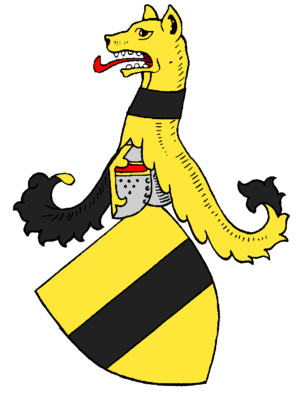
La noblesse du Saint empire ou noblesse impériale, est l’ensemble des personnes ayant reçu un titre ou sa confirmation à le porter directement de l'empereur du Saint-Empire, formant d'une part, une noblesse dite "immédiate" et souveraine, relevant uniquement de l'empereur; et de l'autre une noblesse honorifique médiate, soumise aux seigneurs locaux. Médiate ou immédiate, cette noblesse était reconnue dans tout l'empire. Celle ci ne doit pas être confondue avec les noblesses territoriales des États qui composaient l'empire, qui elles, n'étaient reconnues que dans leurs territoires respectifs.
Moers est une ville d'Allemagne, en Rhénanie-du-Nord-Westphalie. Elle se trouve dans l'arrondissement de Wesel, sur la rive gauche du Rhin.
Krefeld est une ville d'Allemagne, située dans le land de Rhénanie-du-Nord-Westphalie. Jusque vers 1900 environ, le nom de la ville était orthographié « Crefeld ». Sa population se monte à 221 864 habitants